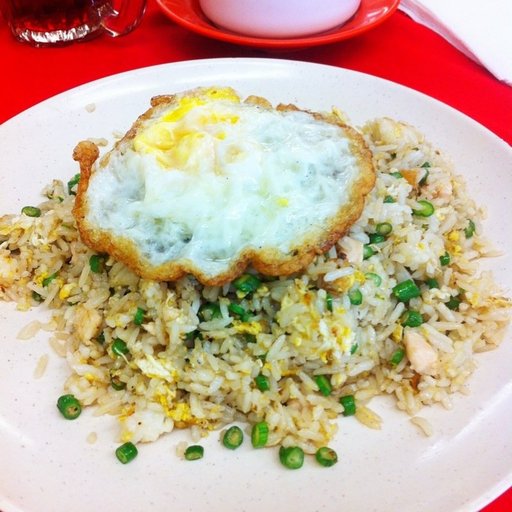
Label: fried_rice